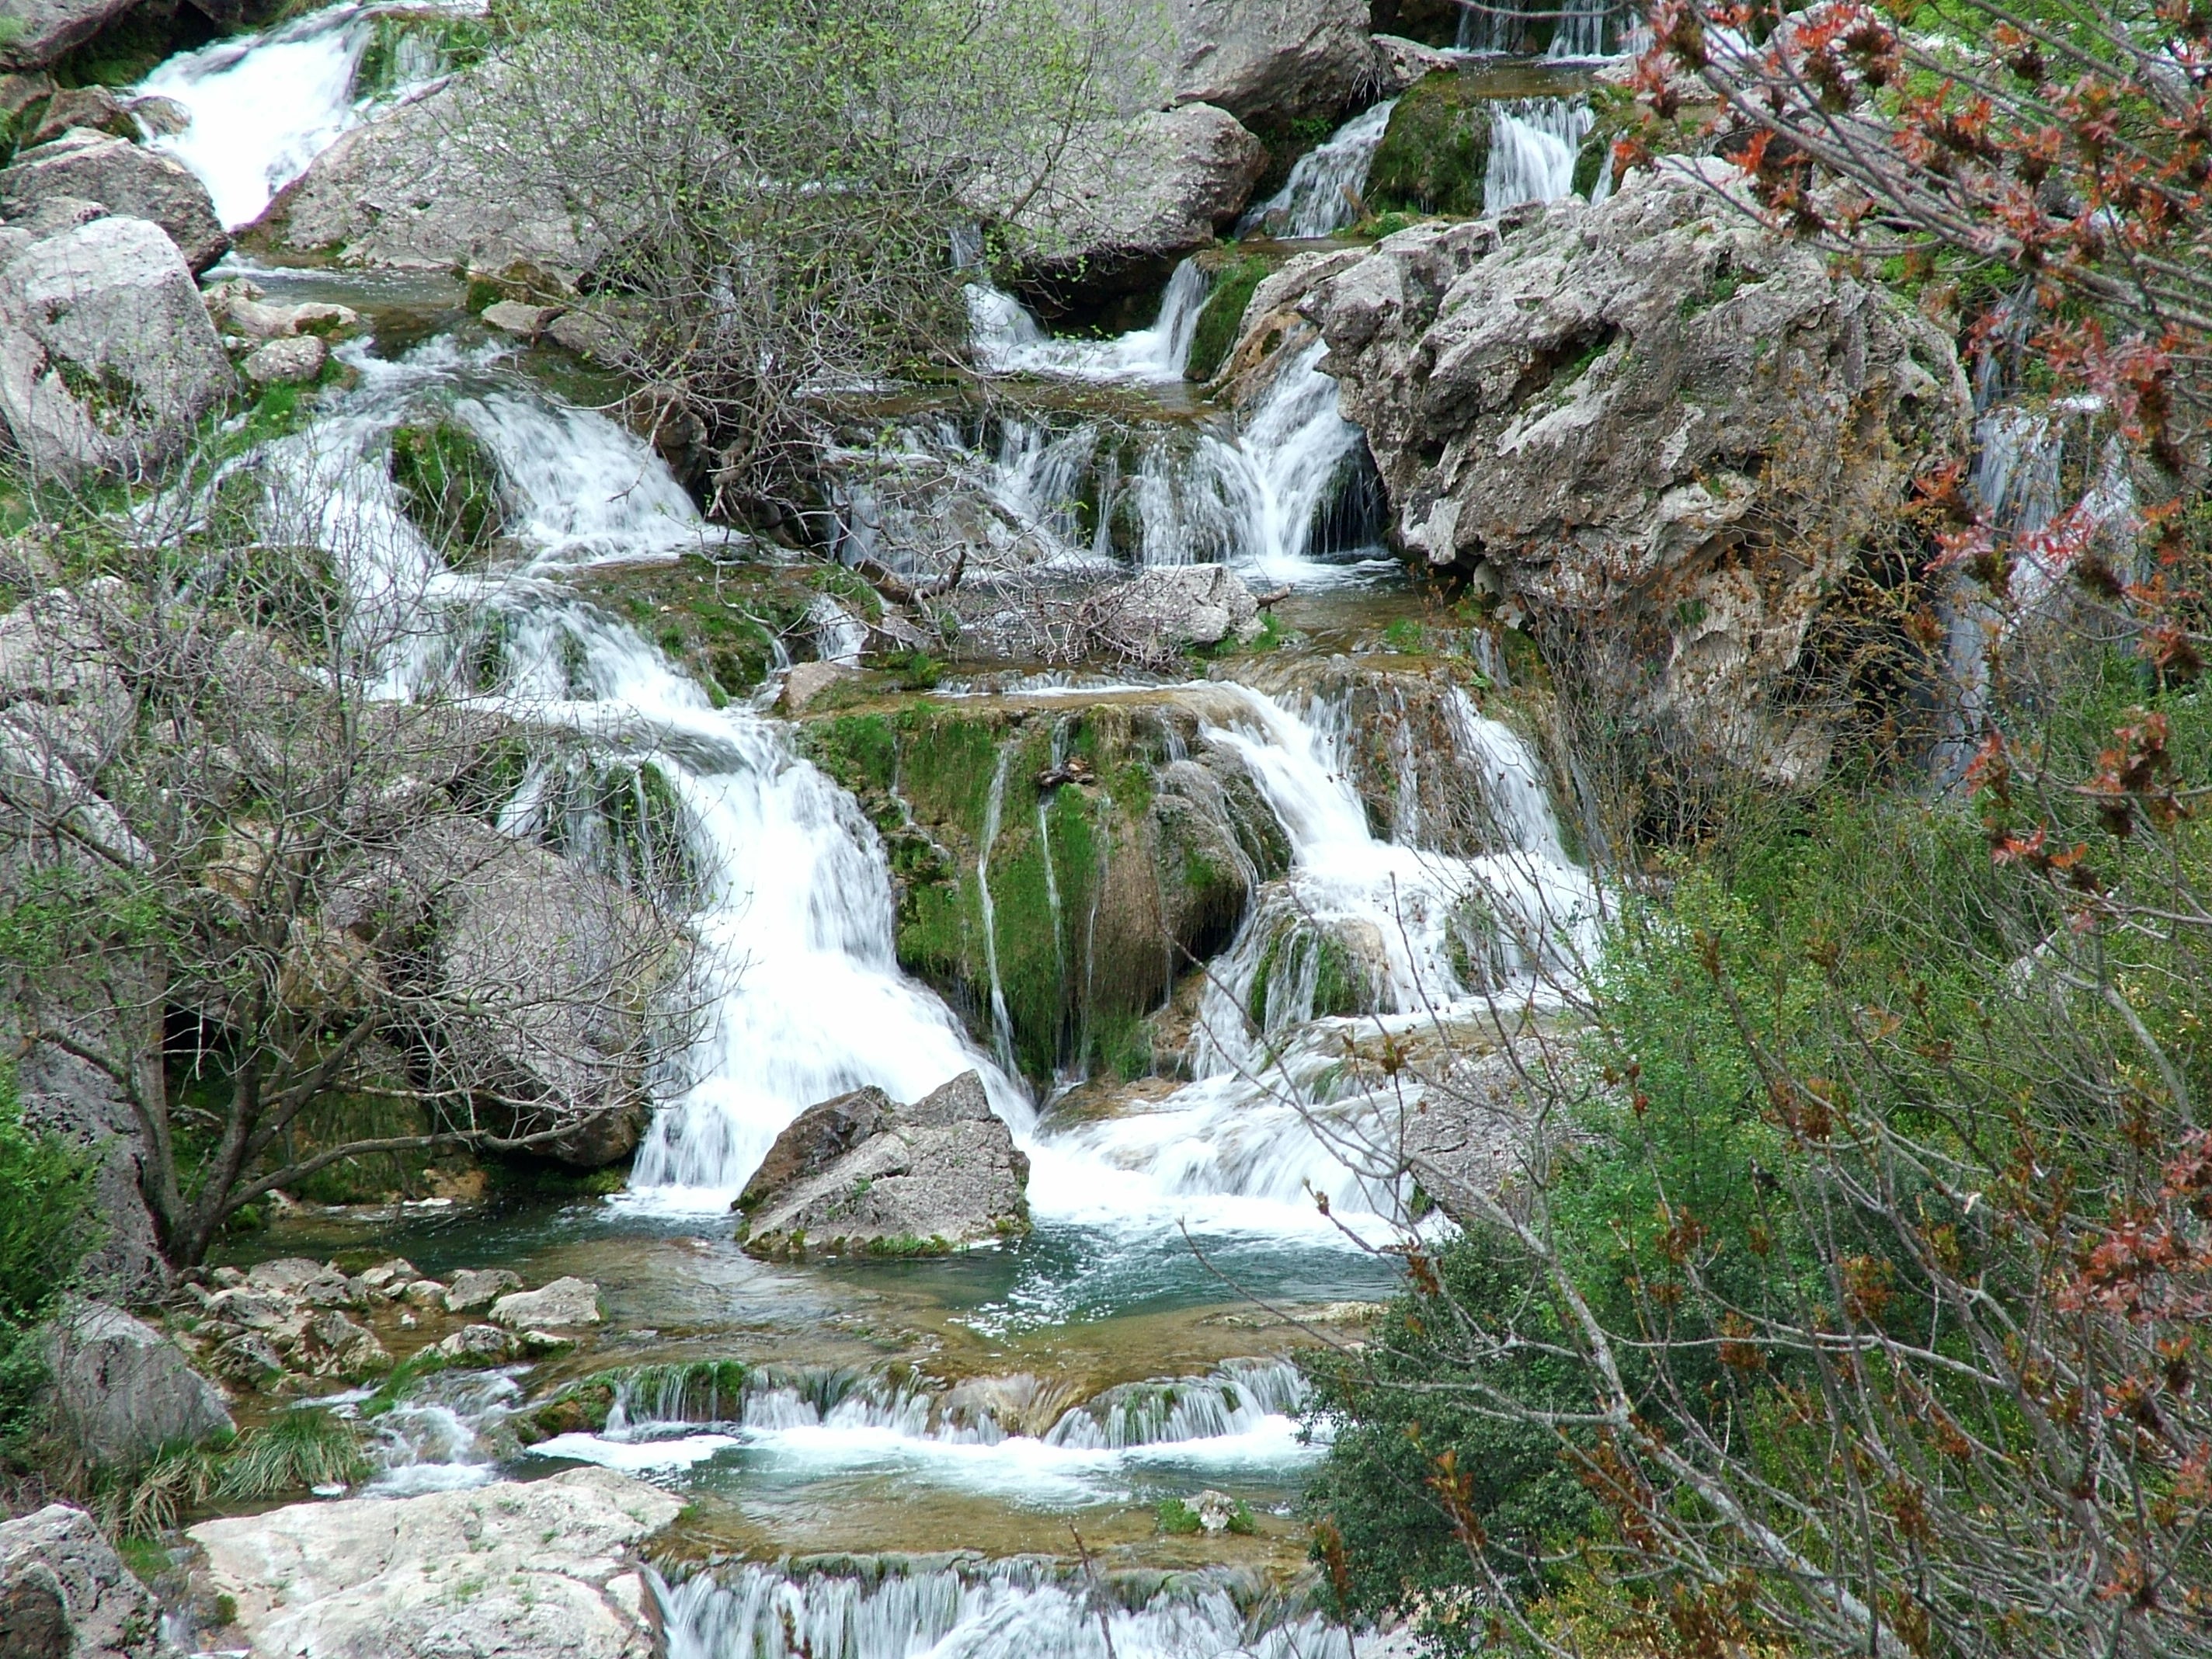
landscape, tree, water, nature, rock, waterfall, creek, plant, river, stream, autumn, body of water, vegetation, arroyo, tributary, water feature, watercourse, stream bed, nature reserve, cazorla, water resources